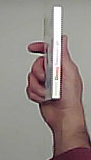
Product: kinder_chocolate